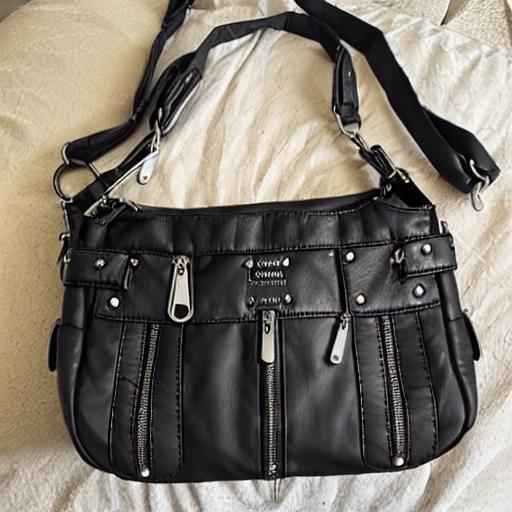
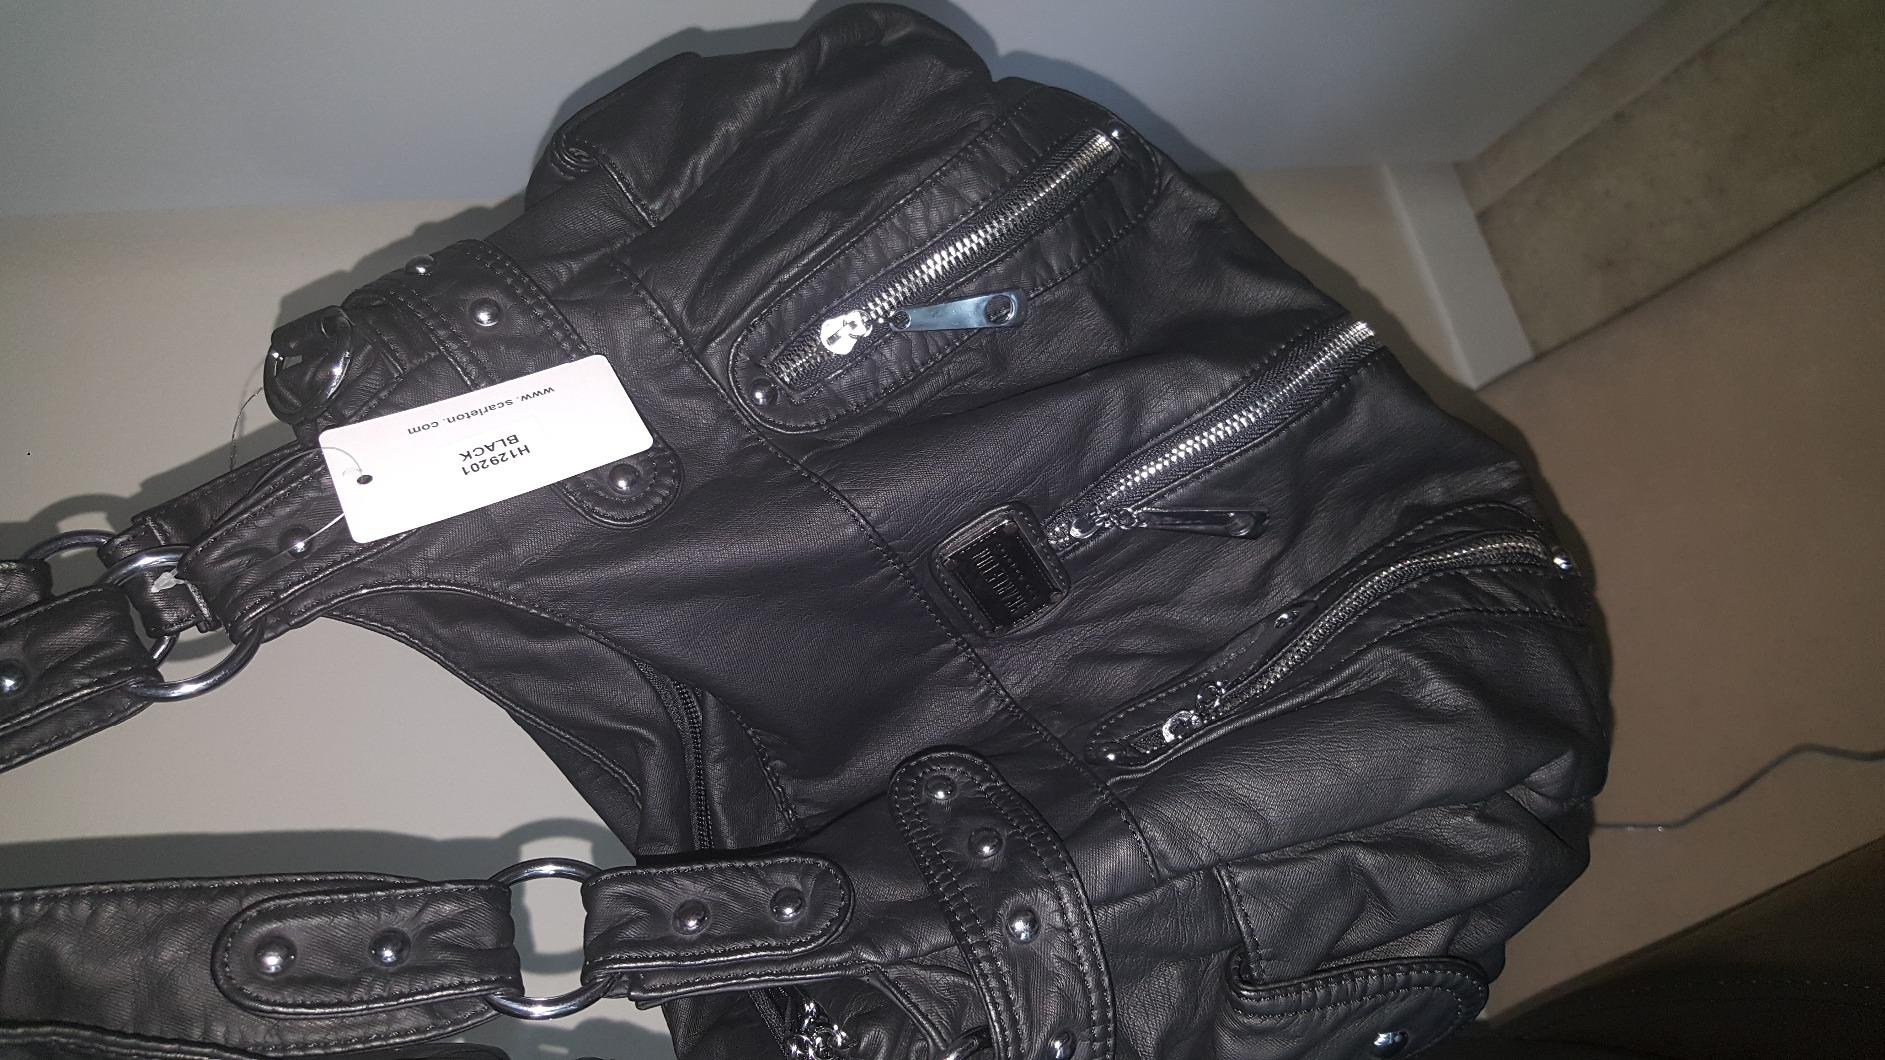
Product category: accessories_handbag
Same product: no